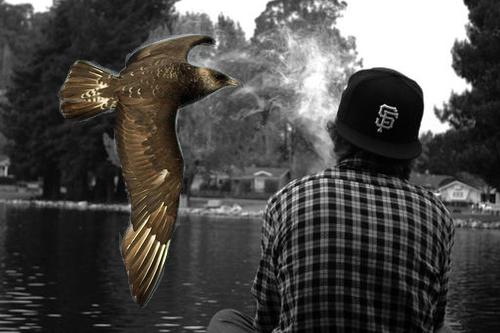
Bird species: Pomarine_Jaeger
Bird type: waterbird
Background: water